WMCW

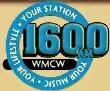
Logo as an adult standards station

In 1999, the station was sold to WPW Broadcasting for $790,000. The station aired a news-talk format in 2002, featuring syndicated personalities such as Laura Ingraham. The station switched to an adult standards format by early 2003, with the slogan "Your Music, Your Lifestyle, Your Station". The station continued to air a large amount of local programming.